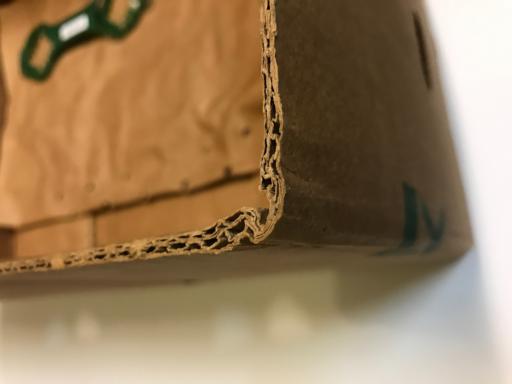
Label: cardboard